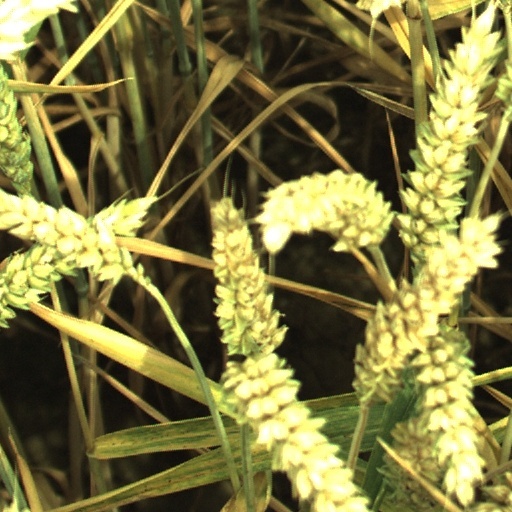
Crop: wheat